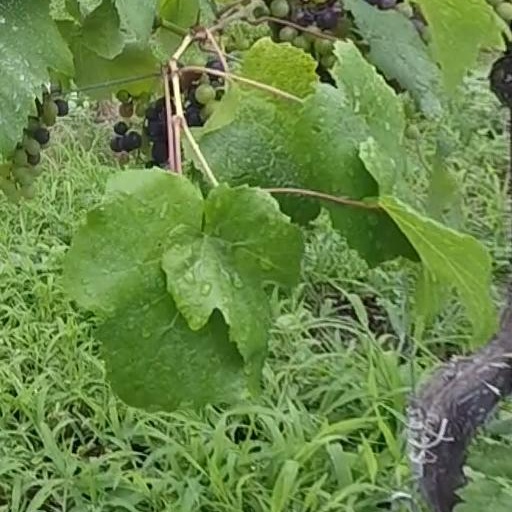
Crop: grape